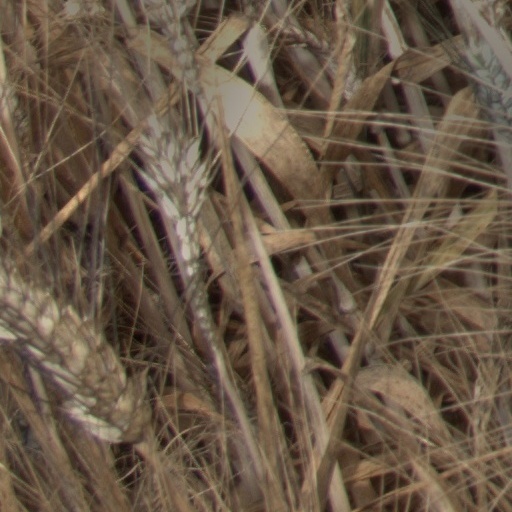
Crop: wheat